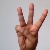
The image shows a hand gesture representing the letter 'W' in Indian Sign Language.